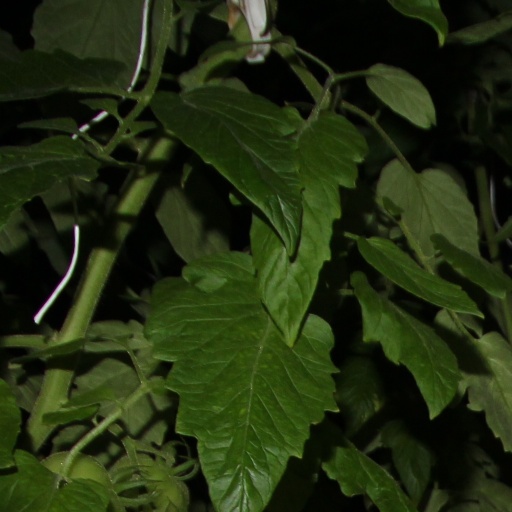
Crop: tomato